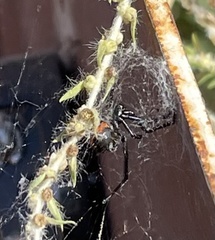
Species: Lactrodectus_hesperus